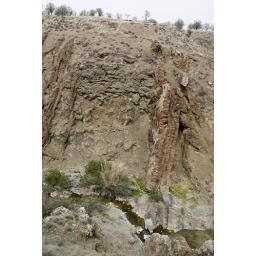
upper Ophiolites, a clear cut in ocean floor